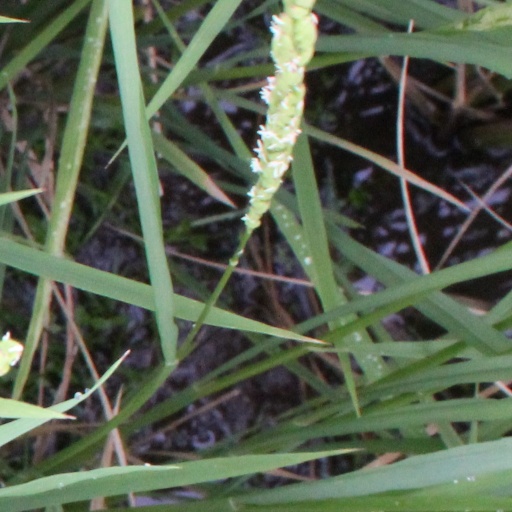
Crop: rice